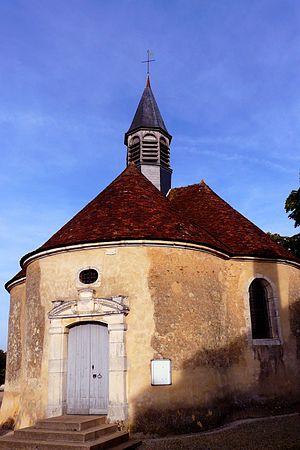
Église de Bernouil (Classé) This building is indexed in the Base Mérimée, a database of architectural heritage maintained by the French Ministry of Culture,
Cet article recense une partie des monuments historiques de l'Yonne, en France.
L'église de Bernouil est une église située à Bernouil, en France.
Bernouil est une commune française située dans le département de l'Yonne, en région Bourgogne-Franche-Comté.